Fort Farnsworth

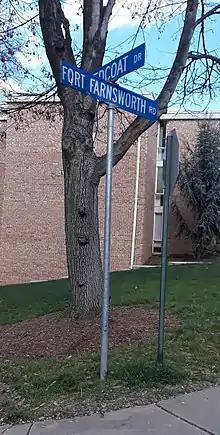
Today the name of the fort is memorialized in that of Fort Farnsworth Rd., near the Huntington Metro station

Following the surrender of Fort Sumter in Charleston, South Carolina, on April 14, 1861, the new American President, Abraham Lincoln, declared that "an insurrection existed," and called for 75,000 troops to be called up to quash the rebellion. The move sparked resentment in many other southern states, which promptly moved to convene discussions of secession. The Virginia State Convention passed "an ordinance of secession" and ordered a May 23 referendum to decide whether or not the state should secede from the Union. The U.S. Army responded by creating the Department of Washington, which united all Union troops in the District of Columbia and Maryland under one command.